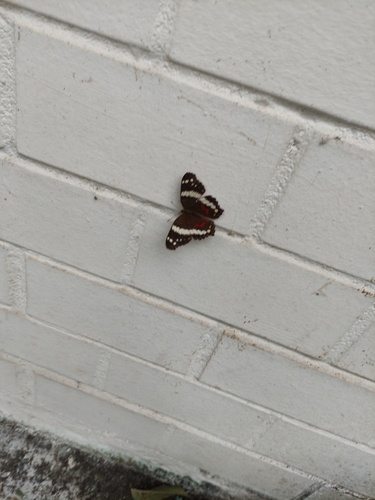
Scientific name: Anartia fatima
Common name: Banded peacock
Family: Nymphalidae
Order: Lepidoptera
Pollinator type: Primary pollinator
Habitat: Open areas and gardens
Geographic range: South America
Conservation status: Least Concern